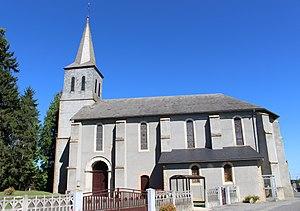
Église Saint-Martin de Recurt (Hautes-Pyrénées)
Recurt est une commune française située dans le département des Hautes-Pyrénées, en région Occitanie.
La liste des églises des Hautes-Pyrénées recense de manière exhaustive les églises situées dans le département français des Hautes-Pyrénées.